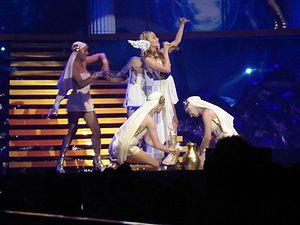
Kylie Minogue lors de son spectacle ""Aphrodite - Les Folies Tour 2011"" à Amnéville."
Aphrodite : Les Folies Tour est le nom donné à la tournée de la chanteuse australienne Kylie Minogue, qui a débuté le 19 février 2011 à Herning, au Danemark. Principalement basée sur son dernier album, Aphrodite, la tournée est orientée vers un show mythologique impressionnant, et passa en Europe, Amérique du Nord, Asie et Australie.